Wiston, Pembrokeshire

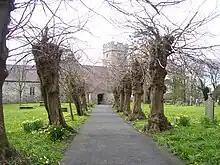
Wiston Church

Wiston is a village, parish and community in Pembrokeshire, Wales, in the United Kingdom. It was once a marcher borough. George Owen, in 1603, described it as one of nine Pembrokeshire "boroughs in decay". It continued as a constituent parliamentary borough (voting as part of the borough seat of Pembroke) until the end of the 19th century.